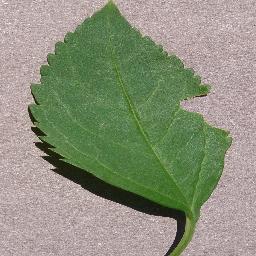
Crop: cherry
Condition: (including_sour)_healthy